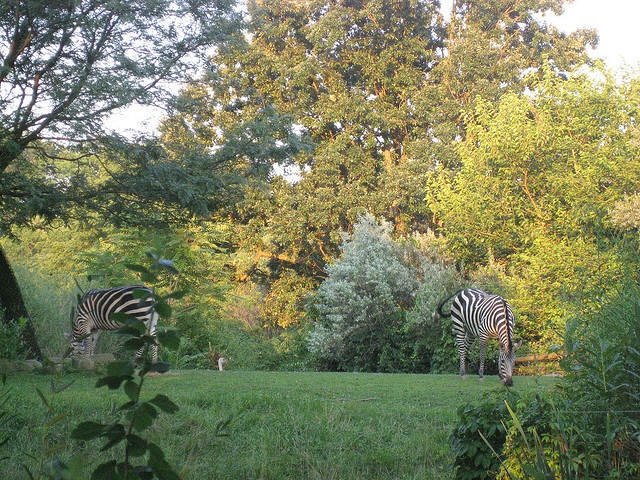
two zebras stand in a grass field surrounded by trees
A couple of zebra grazing on a lush green hillside.
Two zebras grazing grass in a secluded spot.
A pair of zebras grazing grass in a wooded area.
Two zebra grazing on an open ground full of grass and trees.